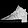
Label: Sneaker